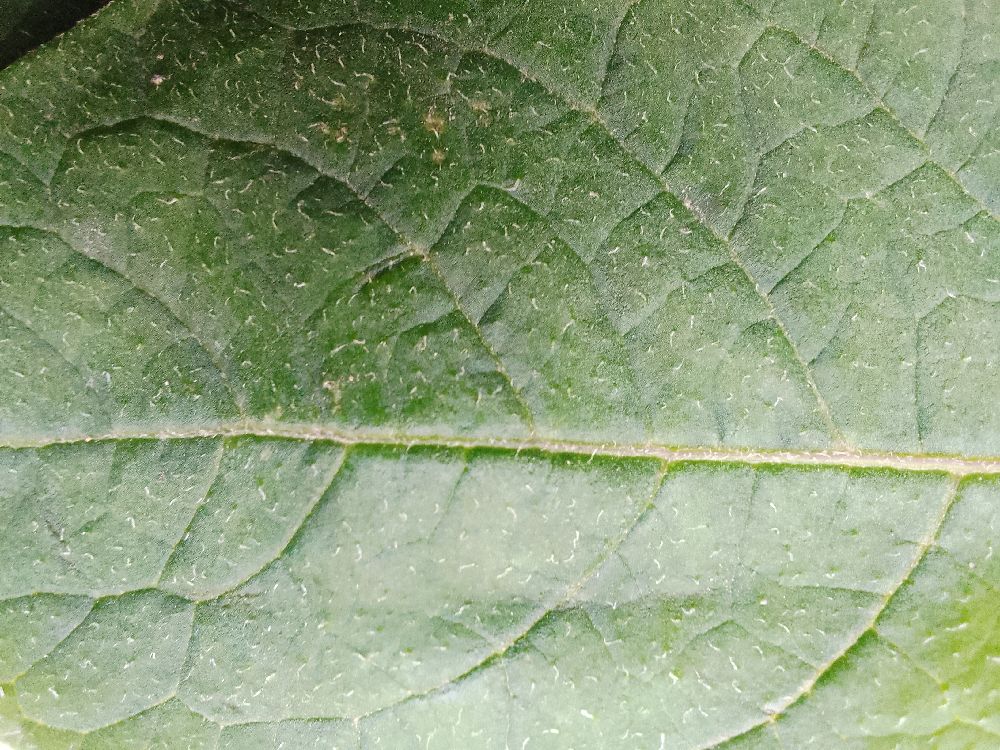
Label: Healthy